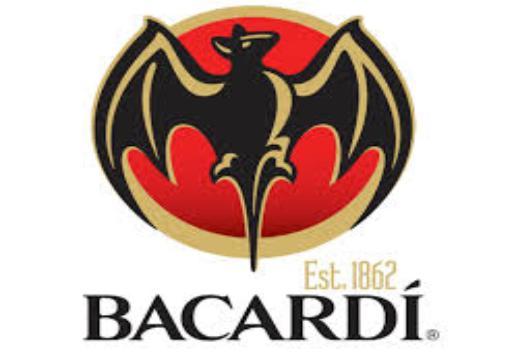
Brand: Bacardi
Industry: Food